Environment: real
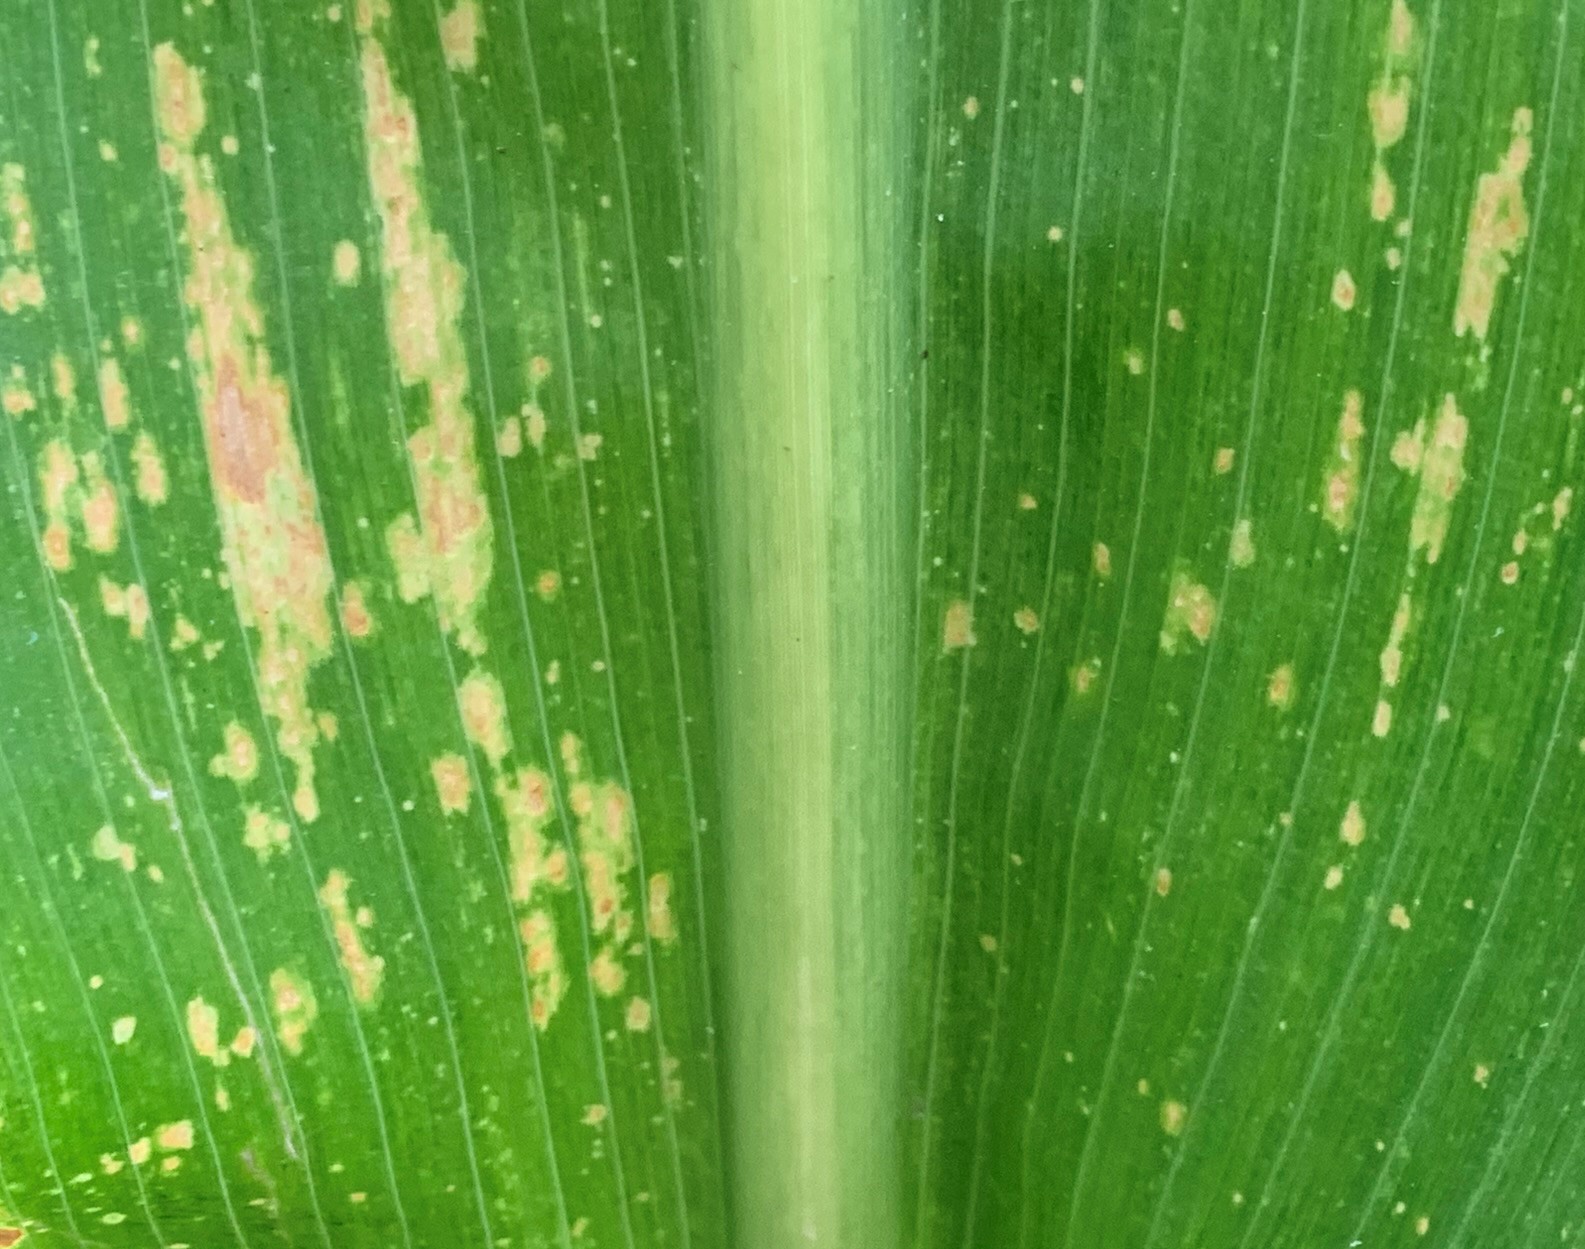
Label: lethal_necrosis